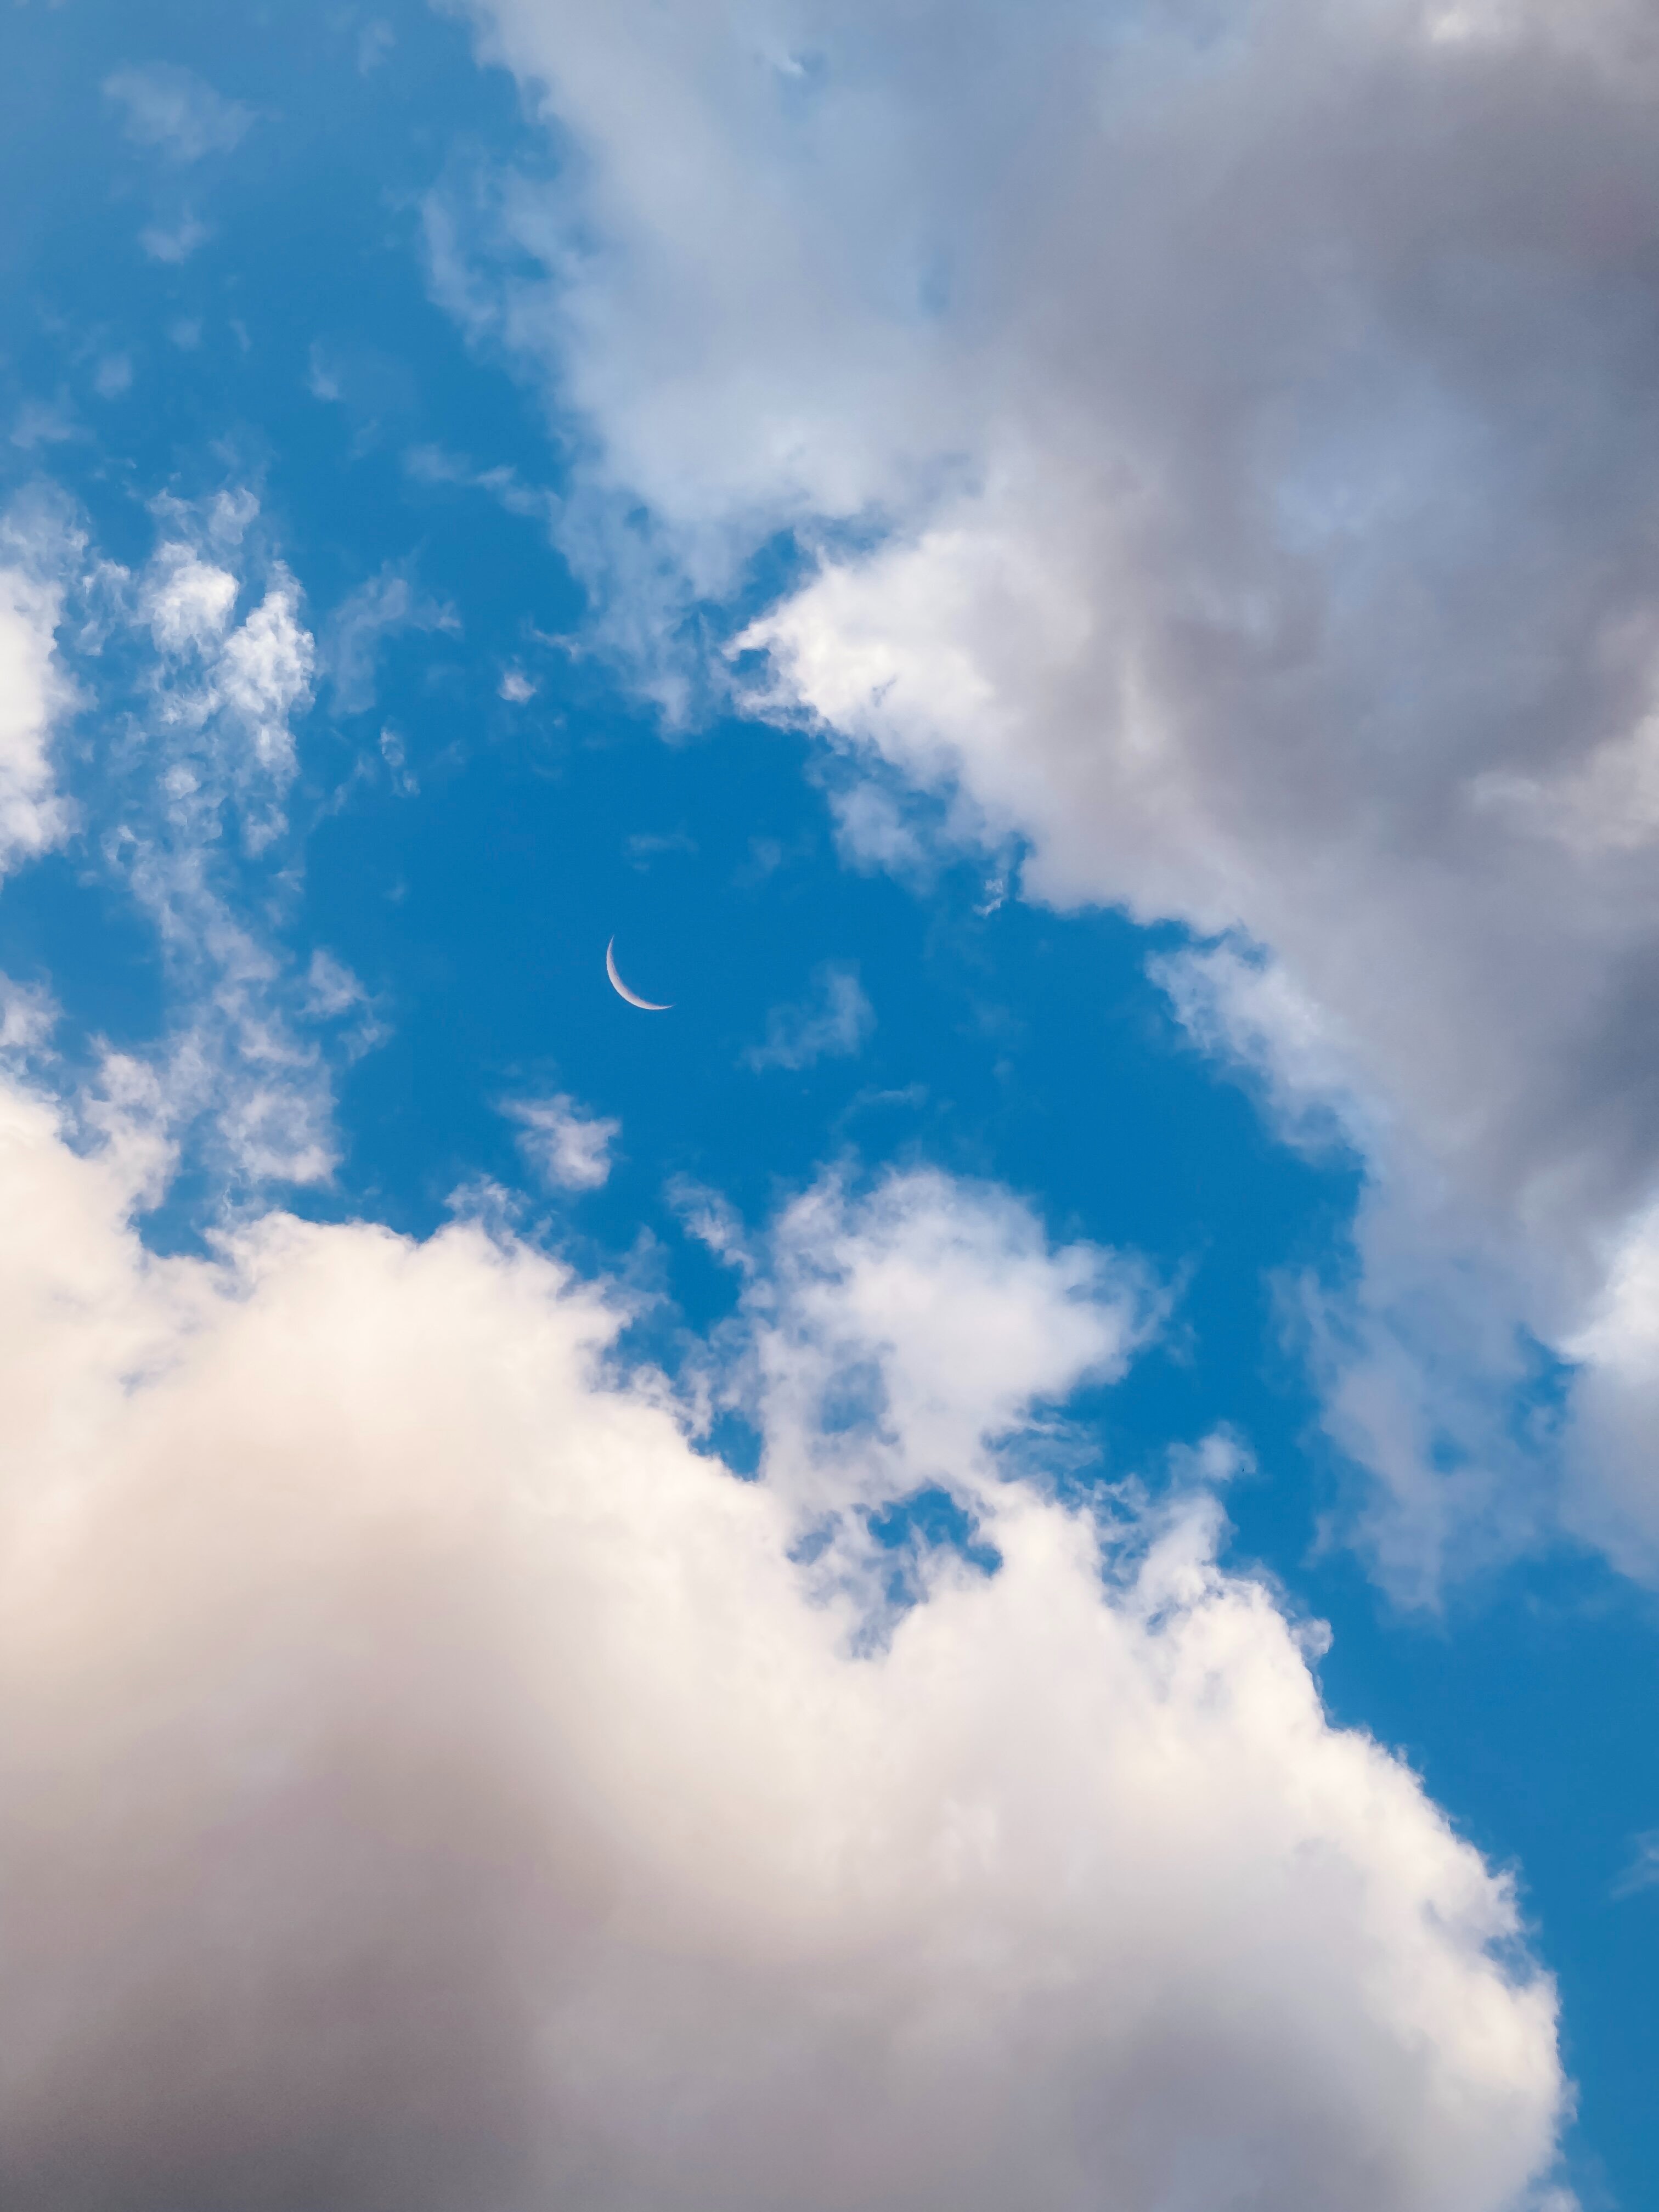
sky, cloud, blue, tree, cumulus, moon, plant, astronomical object, natural landscape, electric blue, sun, horizon, meteorological phenomenon, moonlight, celestial event, landscape, evening, water, darkness